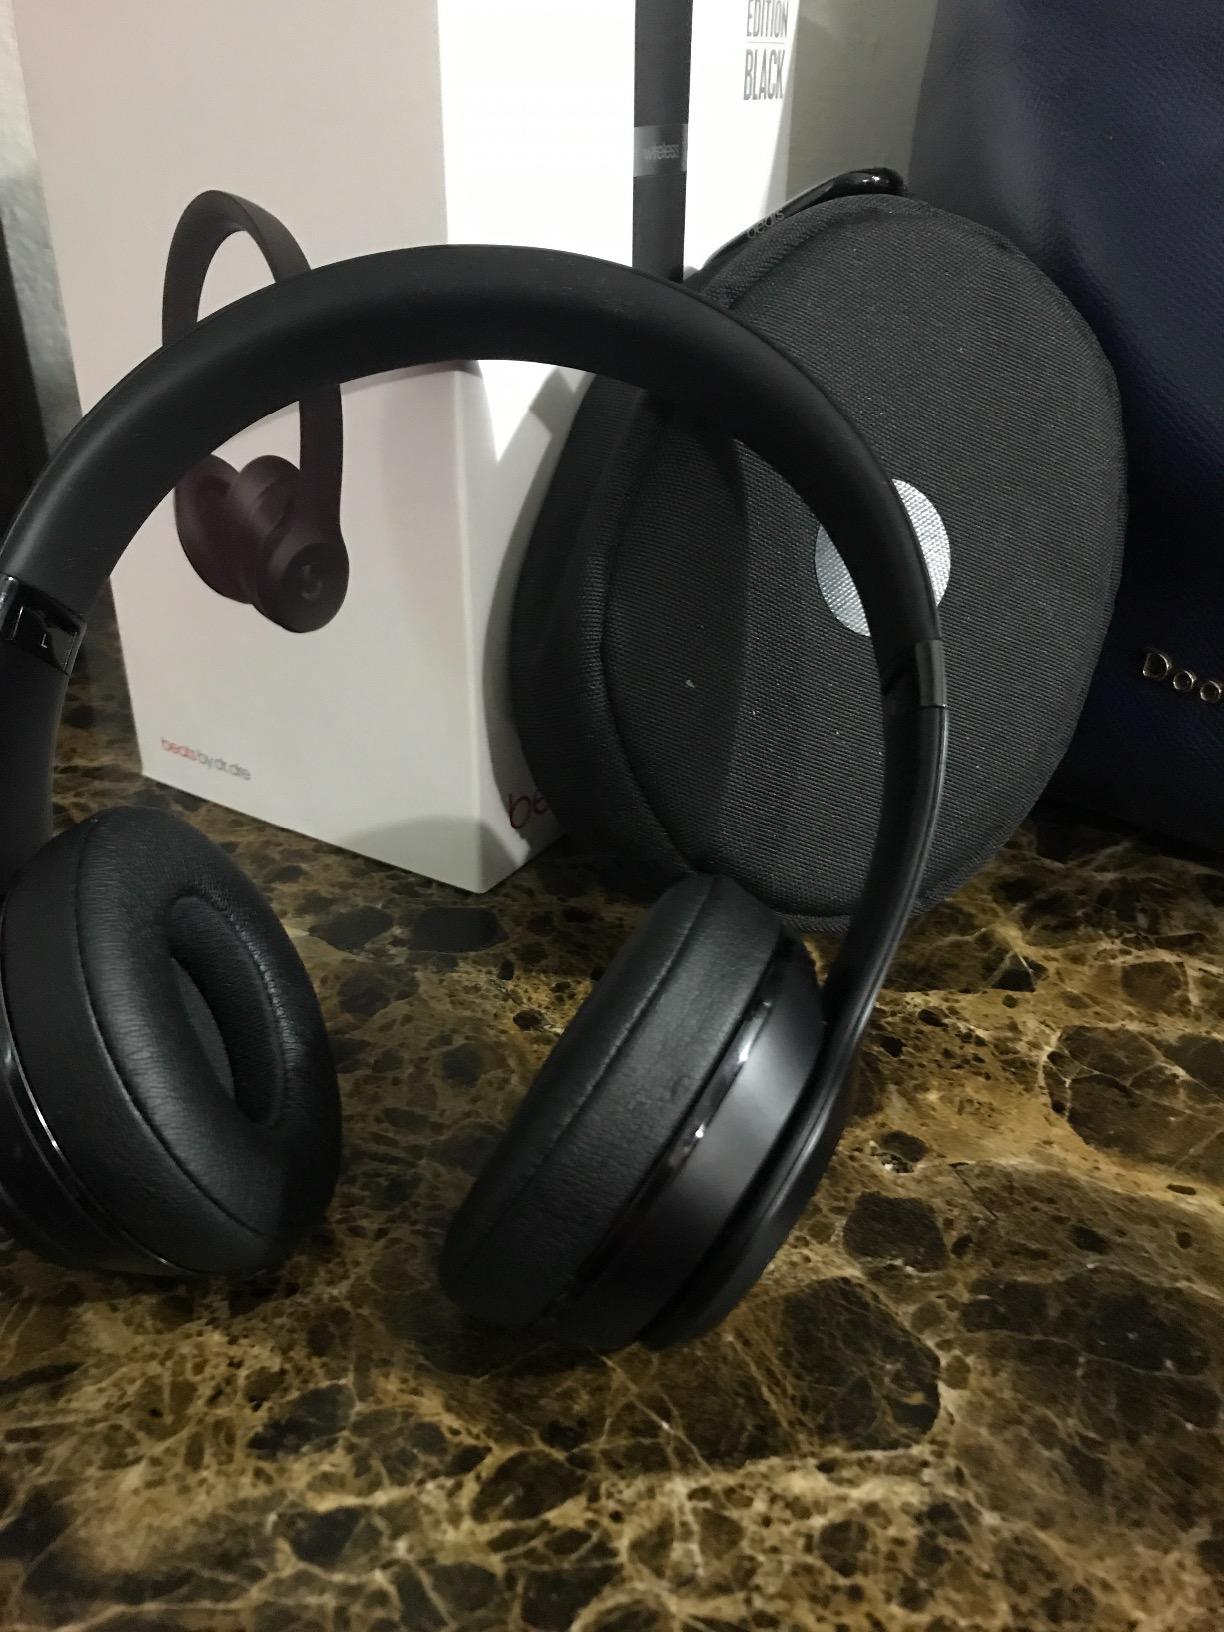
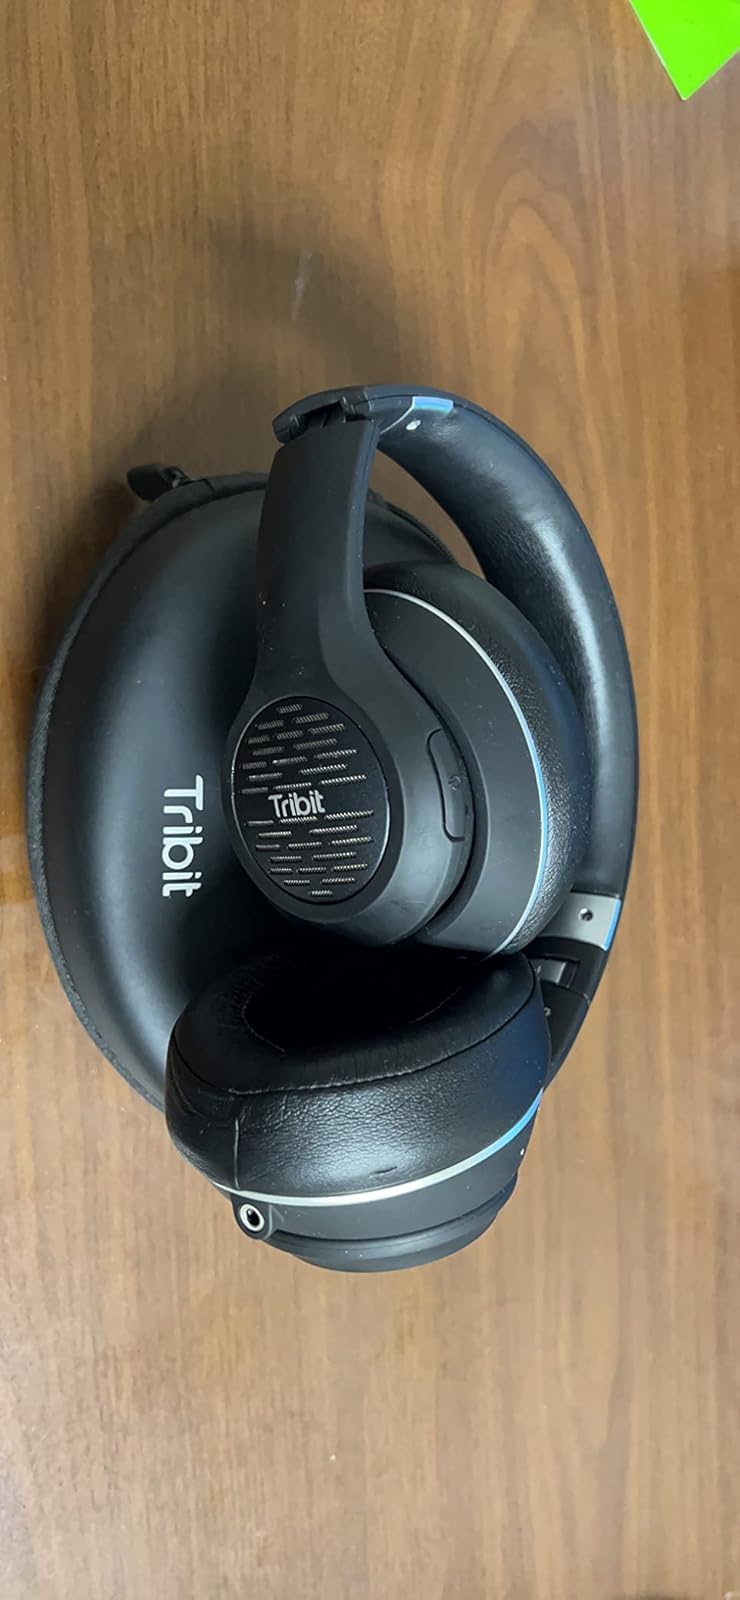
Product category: headphones
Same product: no